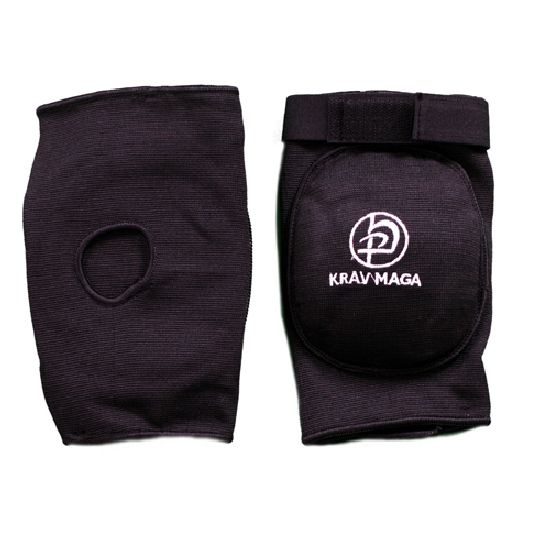
Krav Maga Black Deluxe  Padded Elbow Pads - Adjustable Strap
New .............. Elasticated Elbow With double Padding for extra protection. Madre of 100% cotton. Can be used for either knee's or elbows. Adjustable Velcro Strap for Comfortable fit Sold In pairs............... Krav Maga embroidered Logos
Brand: Playwell
Category: Sporting Goods > Athletics > Boxing & Martial Arts > Boxing & Martial Arts Protective Gear > Boxing & Martial Arts Arm Guards